2012 Bank of America 500

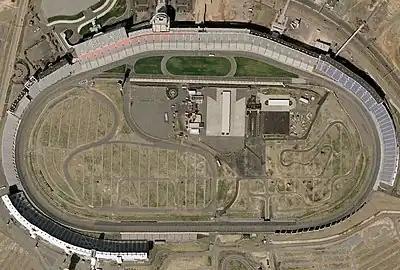
Aerial view of Charlotte Motor Speedway, the location of the race.

Charlotte Motor Speedway is one of ten intermediate tracks to hold NASCAR races; the others are Atlanta Motor Speedway, Kansas Speedway, Chicagoland Speedway, Darlington Raceway, Homestead Miami Speedway, New Hampshire Motor Speedway, Kentucky Speedway, Las Vegas Motor Speedway, and Texas Motor Speedway. The standard track at Charlotte Motor Speedway is a four-turn quad-oval track that is long. The track's turns are banked at twenty-four degrees, while the front stretch, the location of the finish line, is five degrees. The back stretch, opposite of the front, also had a five degree banking. The racetrack has seats for 140,000 spectators.